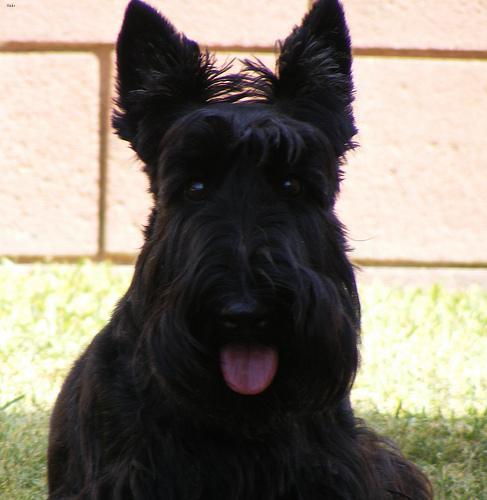
scottish terrier